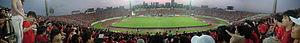
Le Championnat de l'ASEAN de football est le championnat de football des nations membres de l'Association des nations de l'Asie du Sud-Est. Il a été créé en 1996 sous le nom de Tiger Cup, d'après la bière singapourienne Tiger Beer, produit de son sponsor principal, Asia Pacific Breweries. Il a porté ce nom jusqu'à l'édition 2004. En 2008, il a été renommé AFF Suzuki Cup, du nom du fabricant de motos Suzuki.